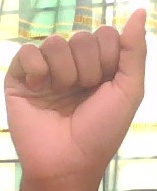
ASL sign: A